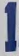
Number: 1